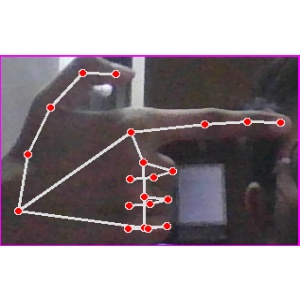
अक्षर: ब